History of marine biology

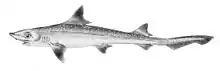
In the fourth century BC, Aristotle gave accurate descriptions of the embryological development of the hound shark "Mustelus mustelus".

Later, during the fourth century BC, another Greek philosopher Aristotle (384–322 BC) initiated the tradition of natural philosophy and influenced the beginnings of marine biology with the early observations he made about marine life. Aristotle attempted a comprehensive classification of animals which included systematic descriptions of many marine species, and particularly species found in the Mediterranean Sea. These pioneering works include "History of Animals", a general biology of animals, "Parts of Animals", a comparative anatomy and physiology of animals, and "Generation of Animals", on developmental biology. The most striking passages are about the sea-life visible from observation on Lesbos and available from the catches of fishermen. His observations on catfish, electric fish ("Torpedo") and angler-fish are detailed, as is his writing on cephalopods, namely, "Octopus", "Sepia" (cuttlefish) and the paper nautilus ("Argonauta argo"). His description of the hectocotyl arm, used in sexual reproduction, was widely disbelieved until its rediscovery in the 19th century. He separated aquatic mammals from fish, and knew that sharks and rays were part of a group he called Selachē (selachians). He gave accurate descriptions of the ovoviviparous embryological development of the hound shark "Mustelus mustelus". His classification of living things contains elements which were still in use in the 19th century. What the modern zoologist would call vertebrates and invertebrates, Aristotle called "animals with blood" and "animals without blood" (he did not know that complex invertebrates do make use of hemoglobin, but of a different kind from vertebrates). He divided animals with blood into live-bearing (mammals), and egg-bearing (birds and fish). Invertebrates ("animals without blood") he divided into insects, crustacea (further divided into non-shelled – cephalopods – and shelled) and testacea (molluscs).